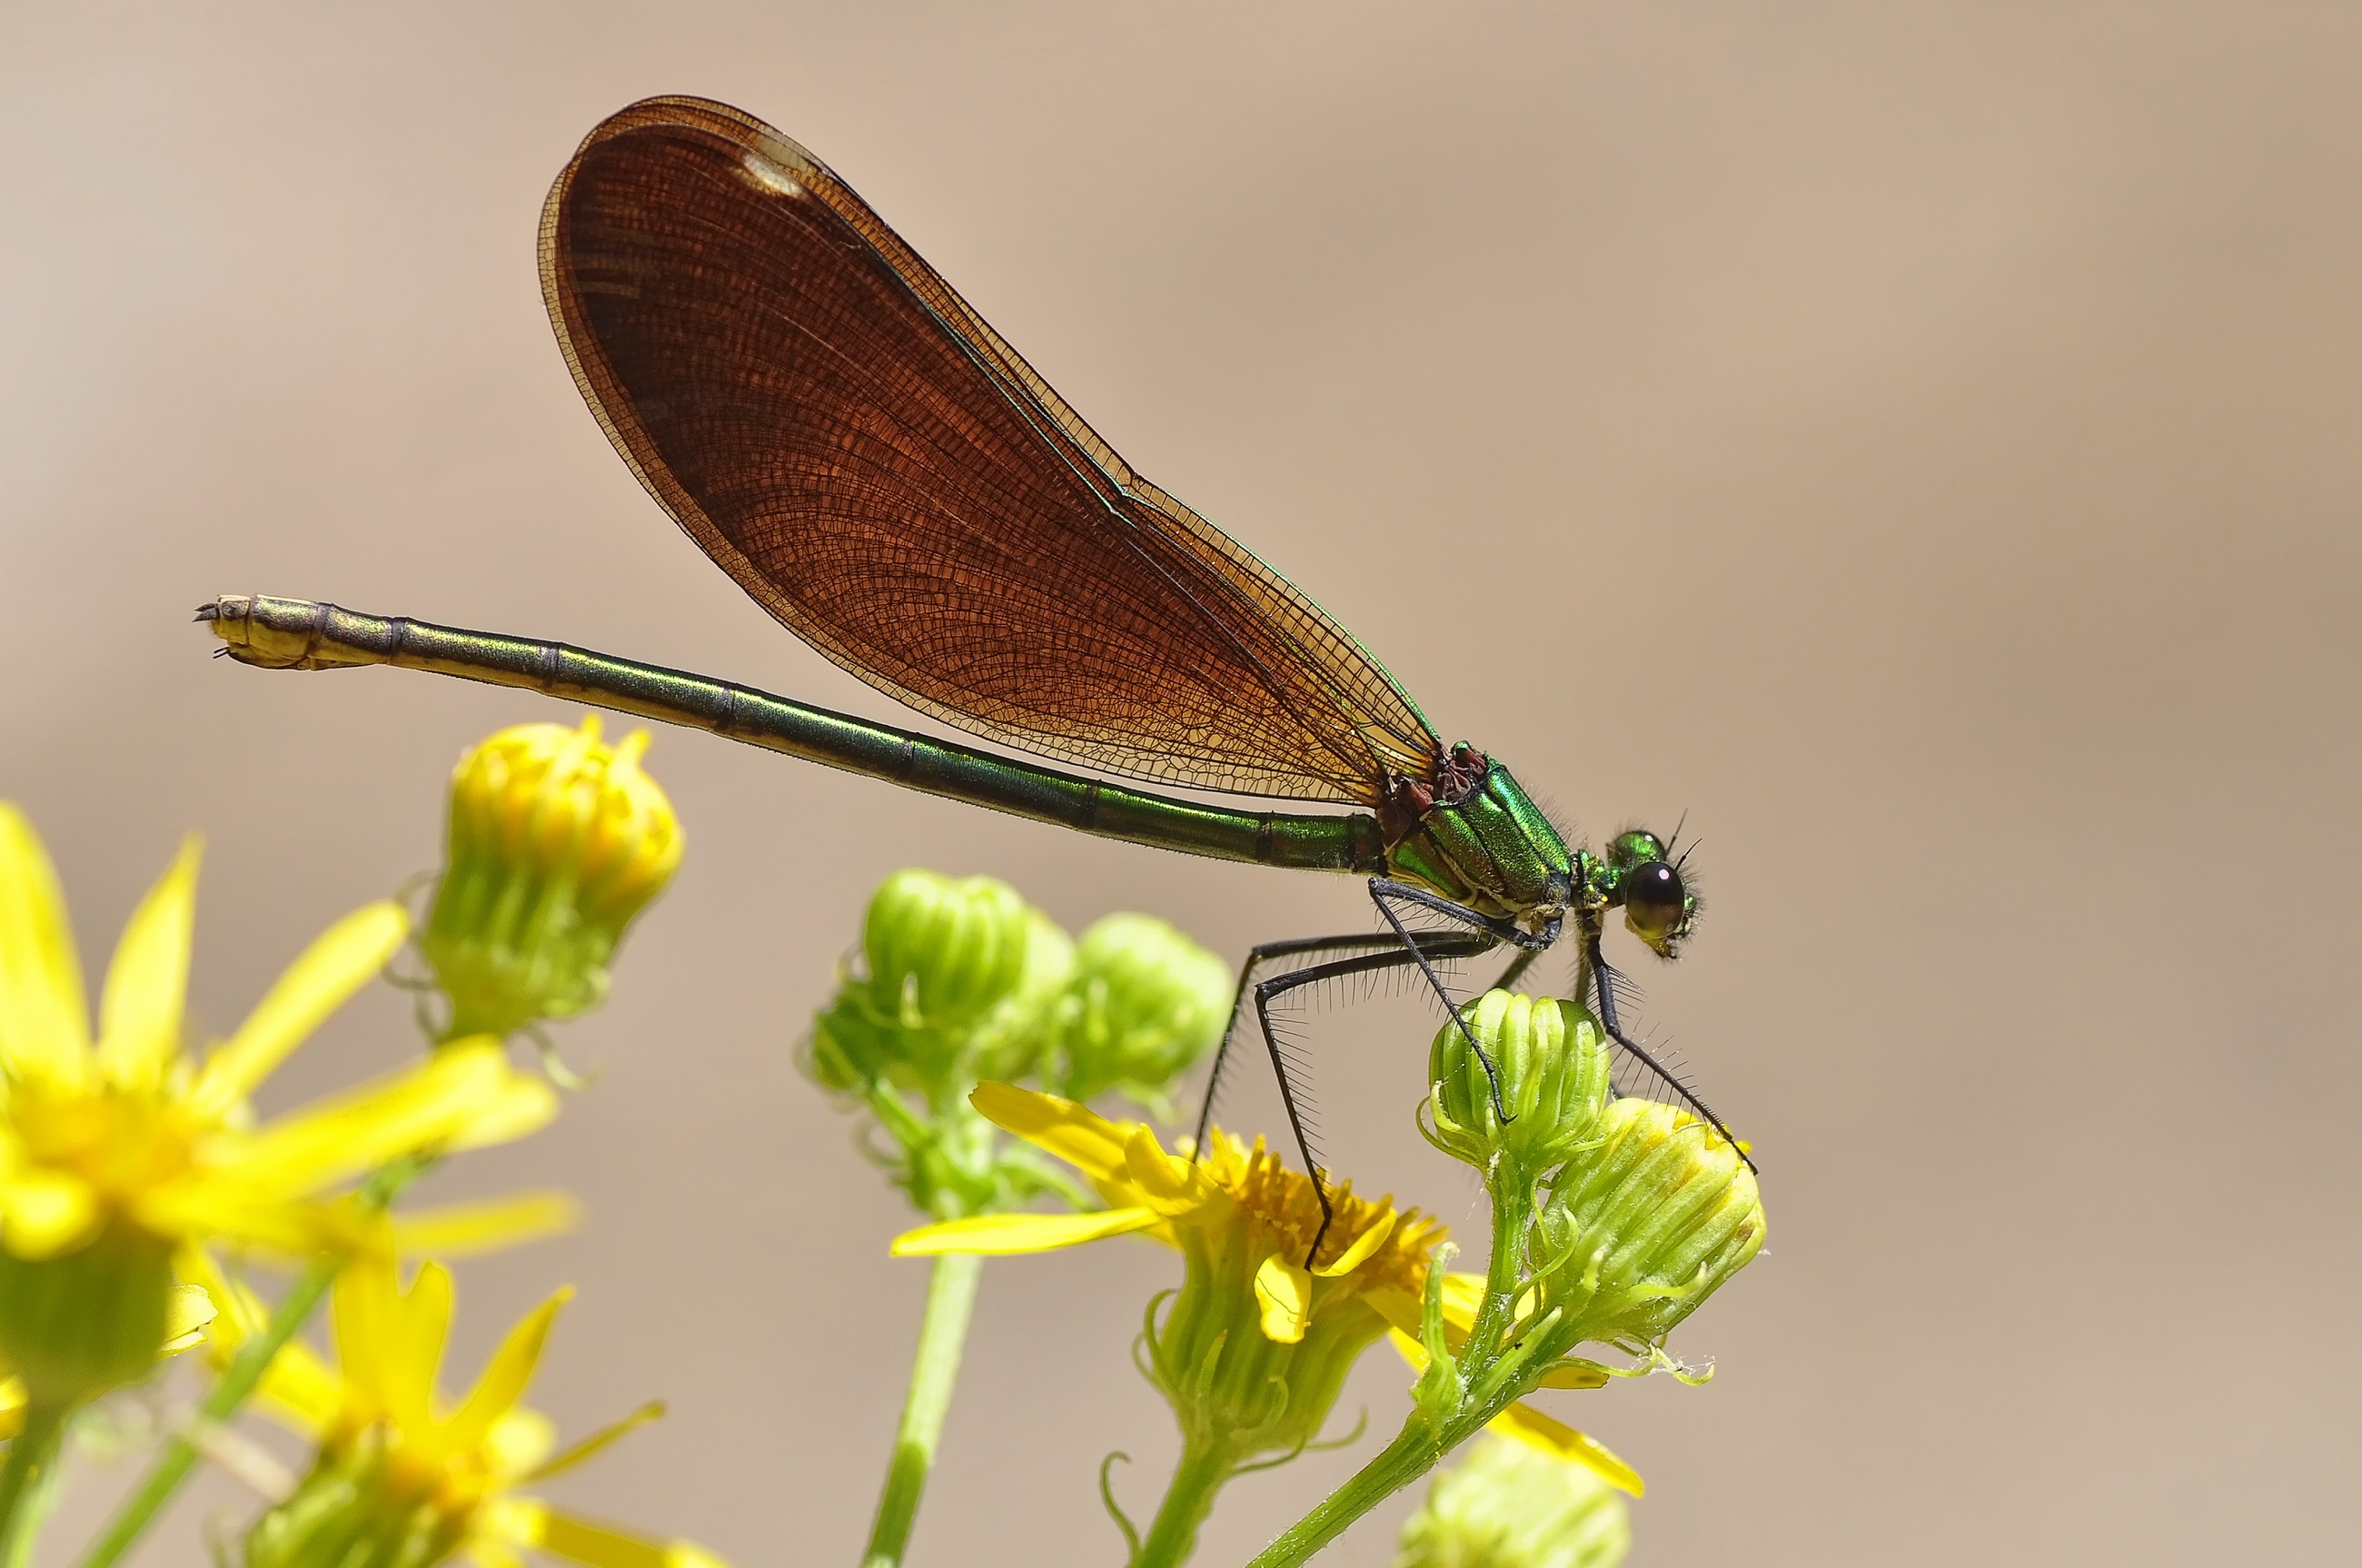
nature, wing, plant, photography, flower, fly, wildlife, green, insect, macro, bug, garden, fauna, invertebrate, close up, wings, dragonfly, resting, damselfly, nectar, macro photography, arthropod, plant stem, dragonflies and damseflies, lycaenid, net winged insects, colias